New Zealand cricket team in England in 1931

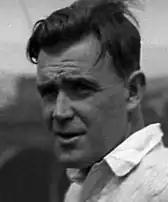
The team's captain, Tom Lowry

As in 1927, the team was captained by Tom Lowry, the former Cambridge University and Somerset batsman. Lowry also acted as the tour manager for much of the season until A. T. Donnelly, the chairman of the New Zealand Cricket Council, arrived for the second half of the tour. According to Wisden's 1932 edition, Allcott looked after the tour finances.